Saint-Domingue Creoles

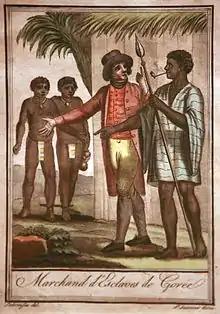
An African slave trader sells two slaves to a European

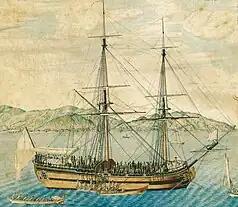
A slave ship arriving at Cap-Français, Saint-Domingue

The vast majority of the slaves in Saint-Domingue were war-captives who had lost a war with another ethnic group. Most slaves came from ethnic tension between different tribes and kingdoms, or religious wars between pagans and Muslim-pagan inter-religious wars. Many of the slaves who came to Saint-Domingue could not return to Africa, as their home was controlled by an opposing African ethnic group, and they stayed as "affranchis" in Saint-Domingue.